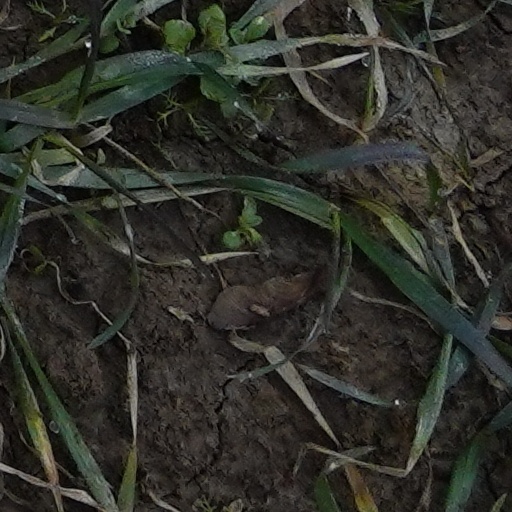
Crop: wheat